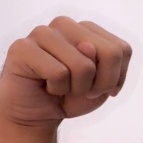
ASL sign: N